Cow Creek (Montana)

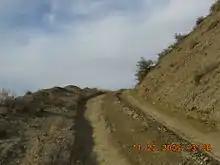
Dirt road tilts outward toward drop off

Once an ancient and much used highway for migrating animals and nomadic natives, Cow Creek and the Cow Island Crossing has been reduced to dormant inactivity by the passage of time. The migrating herds of buffalo were hunted to near extinction. The nomadic Native Americans were all placed on reservations, all long removed from Cow Creek. Railroads put an end to the Missouri River steamboat. The Missouri Breaks homesteader went broke or just got discouraged and left. Highway projects through the breaks chose more conveniently located routes than Cow Island or Cow Creek. A few ranches remain along the 35 mile extent of Cow Creek, and these are in the upper portion of the creek, in or near the foothills of the Bear Paw Mountains.